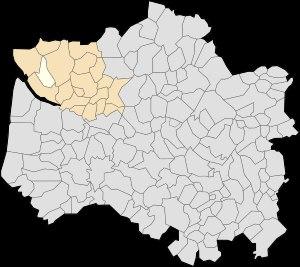
Lefaux est une commune française située dans le département du Pas-de-Calais en région Hauts-de-France.